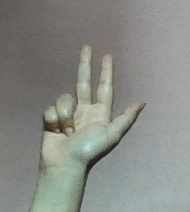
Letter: al